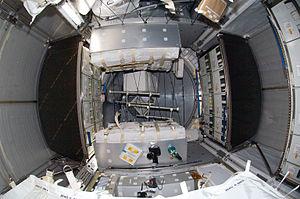
Le Module logistique multi-usages est un conteneur pressurisé utilisé dans le cadre des missions de la navette spatiale américaine pour transférer du fret à destination et en provenance de la Station spatiale internationale. D'une capacité de 10 tonnes, il est transporté dans la soute de la navette spatiale et amarré au module Unity ou au module Harmony de la Station. Lorsque les équipements et le ravitaillement qu'il contient sont déchargés, les résultats d'expériences et les déchets chargés, le Module logistique est replacé dans la soute de la navette pour le retour sur Terre.